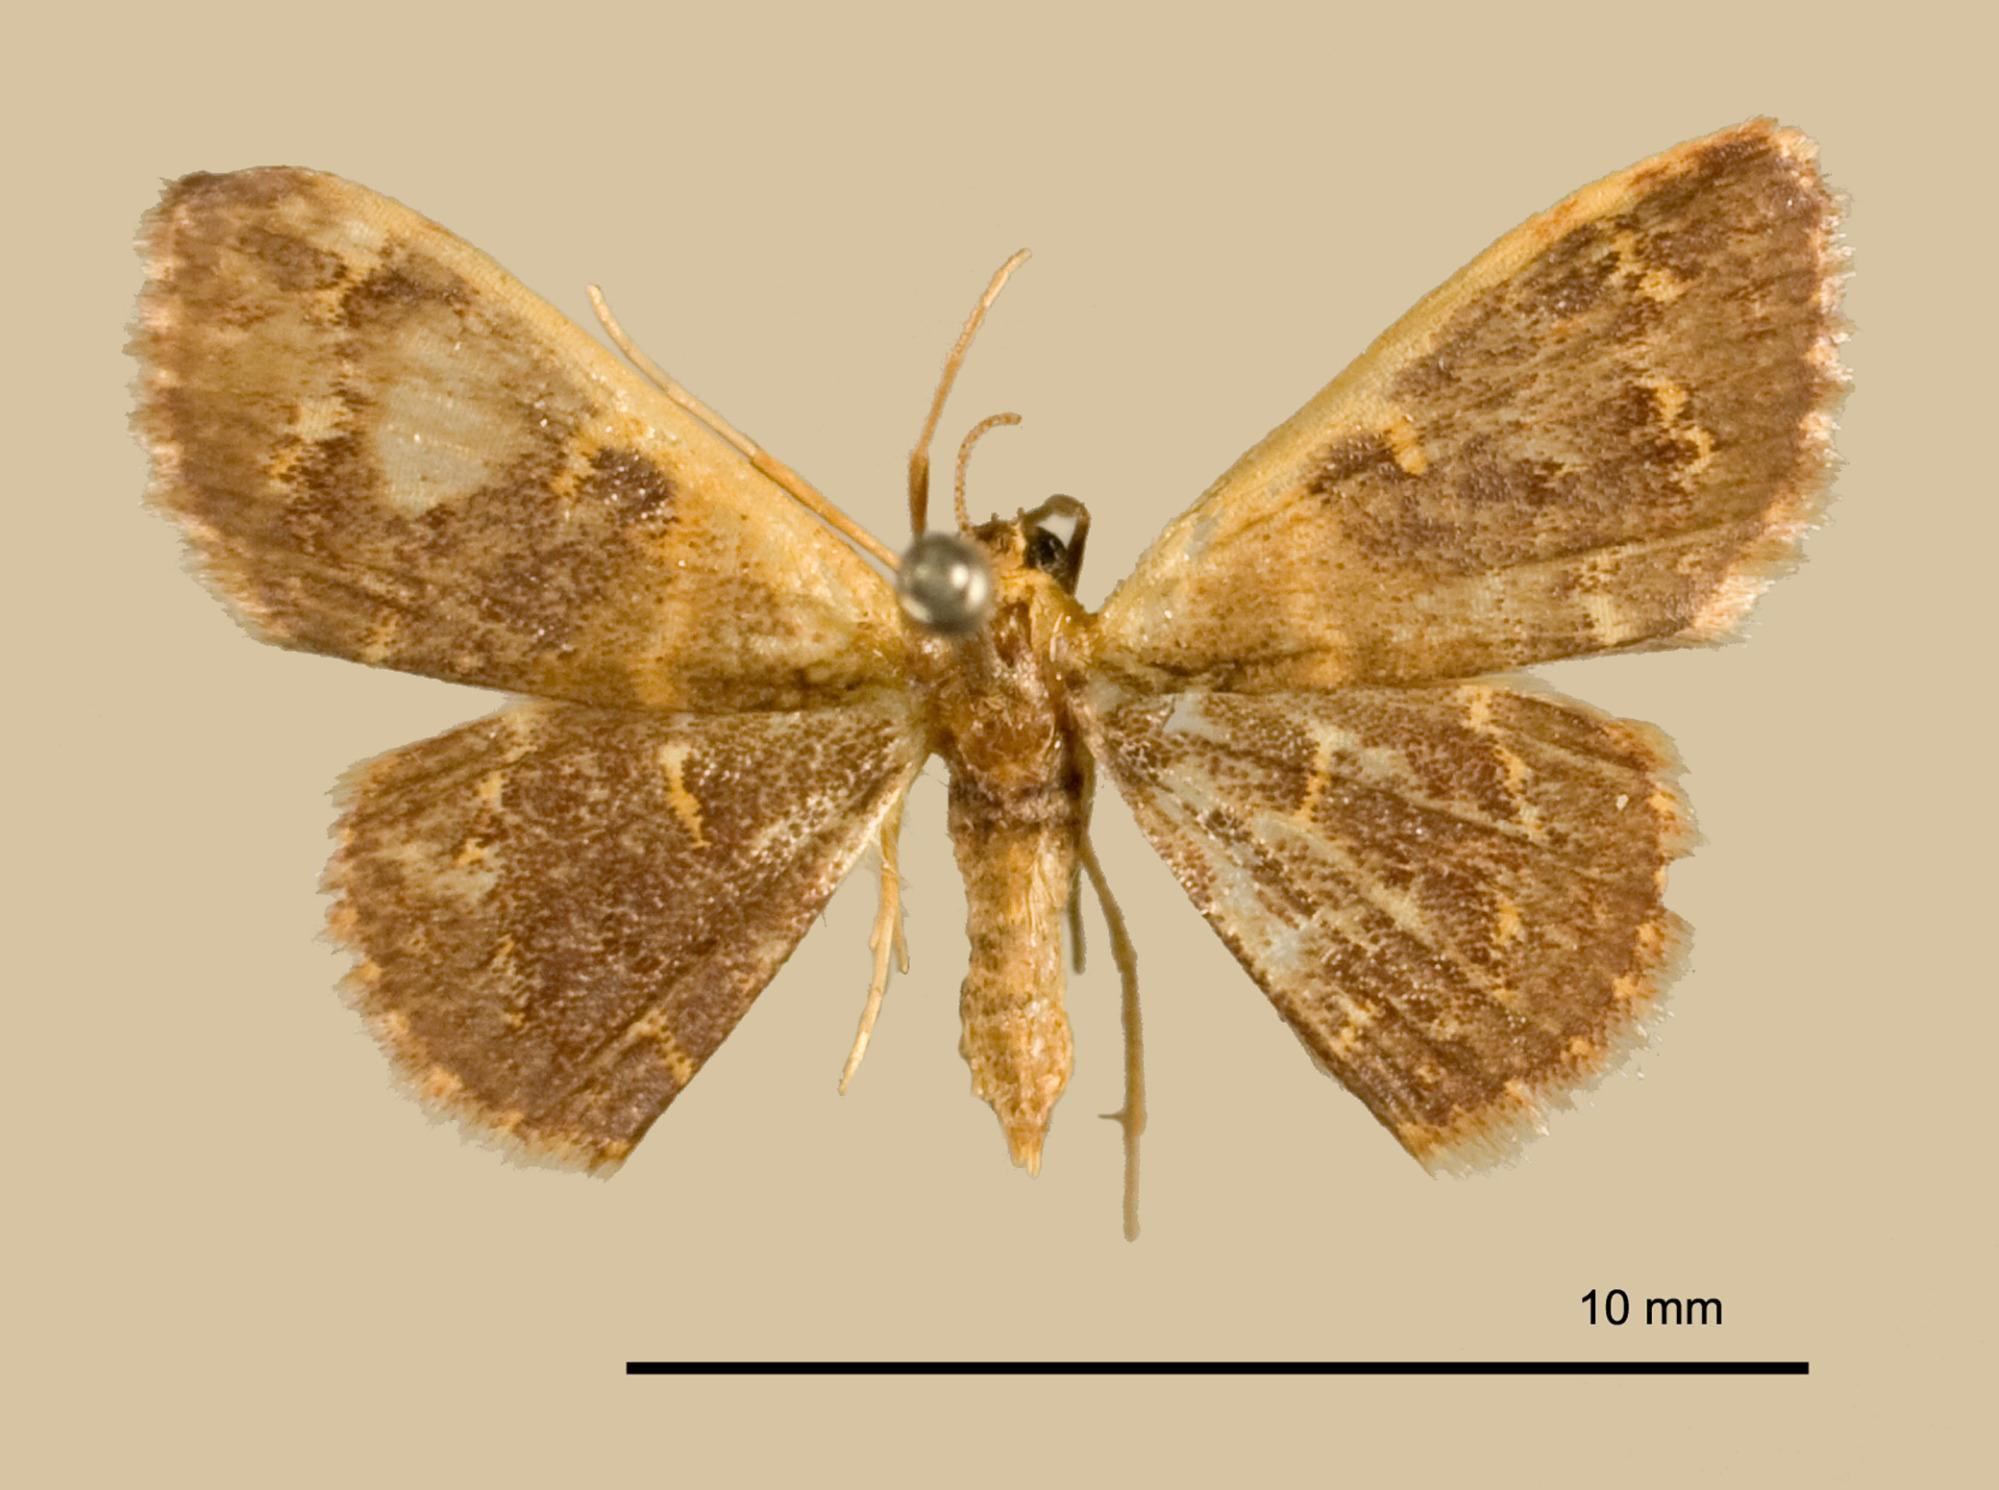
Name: Calyptocome penthemaria
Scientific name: Calyptocome penthemaria Dyar, 1913
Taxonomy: Animalia, Arthropoda, Insecta, Lepidoptera, Geometridae, Sterrhinae
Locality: Santiago de Cuba, Cuba